Grimanesa Amorós

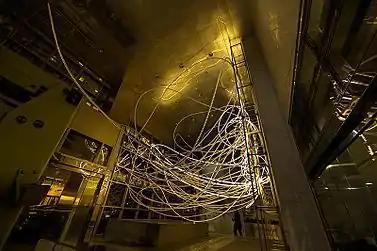

"Breathless Maiden Lane" is an installation in the atrium of 125 Maiden Lane, a glass, marble and granite space in New York City's Financial District installed in 2014. Amorós used LED lights, diffusive material, and her signature "bubble" sculptures, reminiscent of her "Uros" sculptures. Amorós placed a gridded metal truss against the back wall of the atrium to contrast to the windows of the building's architecture. This piece is suspended, hovering above the ground to create the appearance that it is weightless.